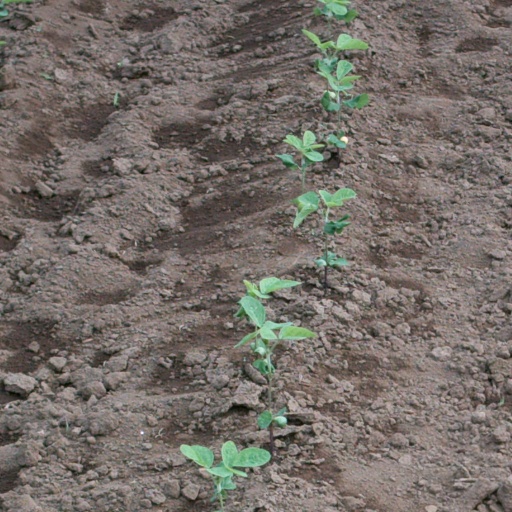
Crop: soybean